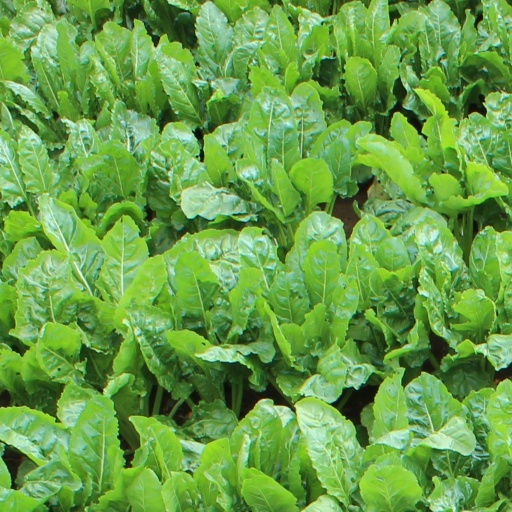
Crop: sugar beet